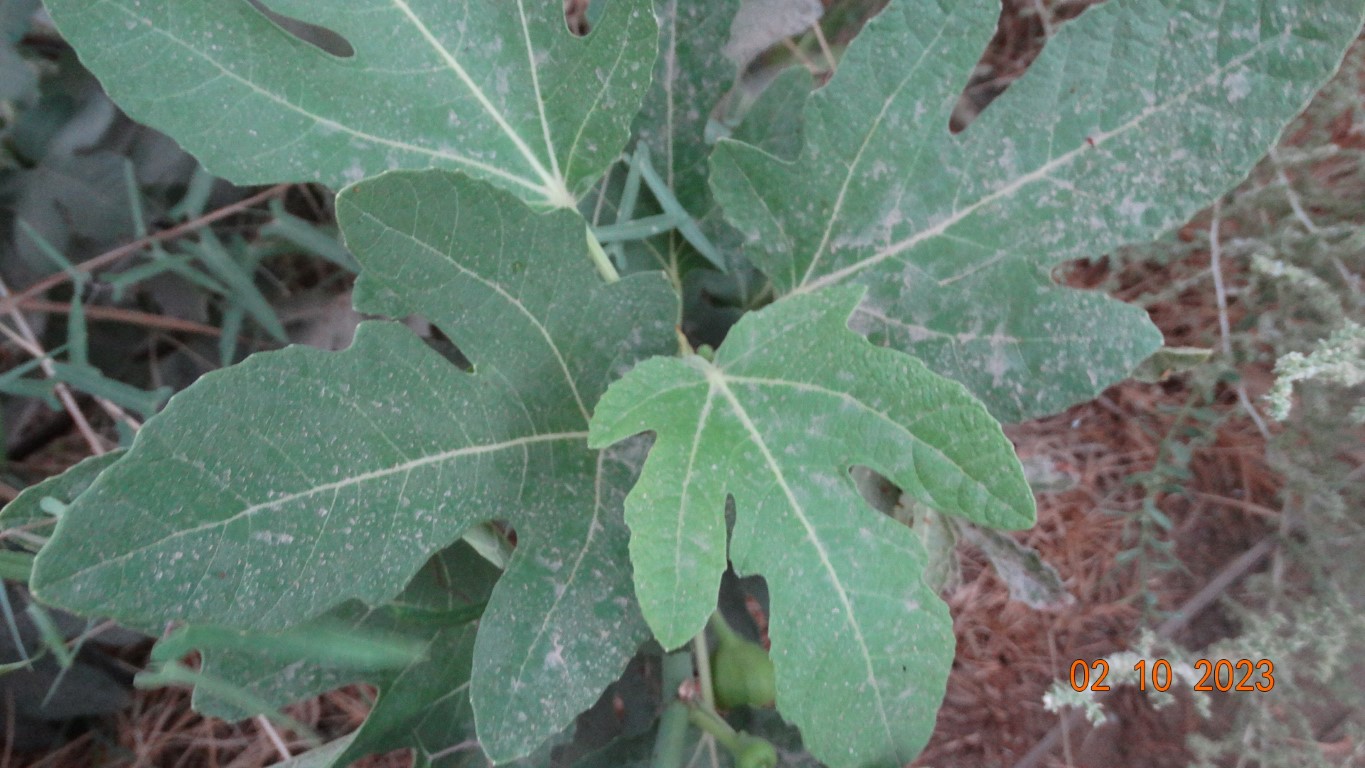
Label: healthy